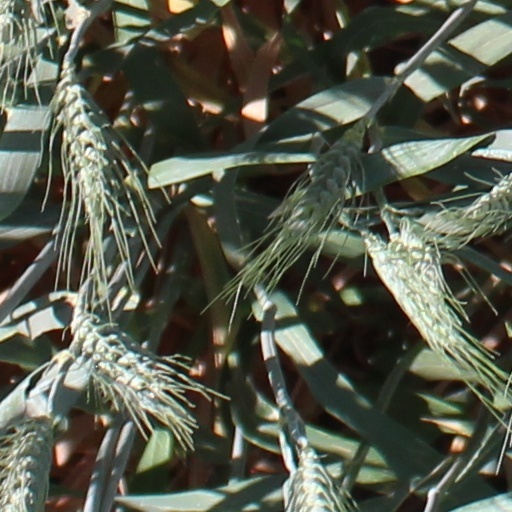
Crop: wheat